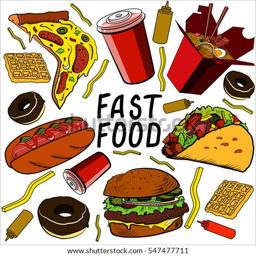
fast food set on a white background .